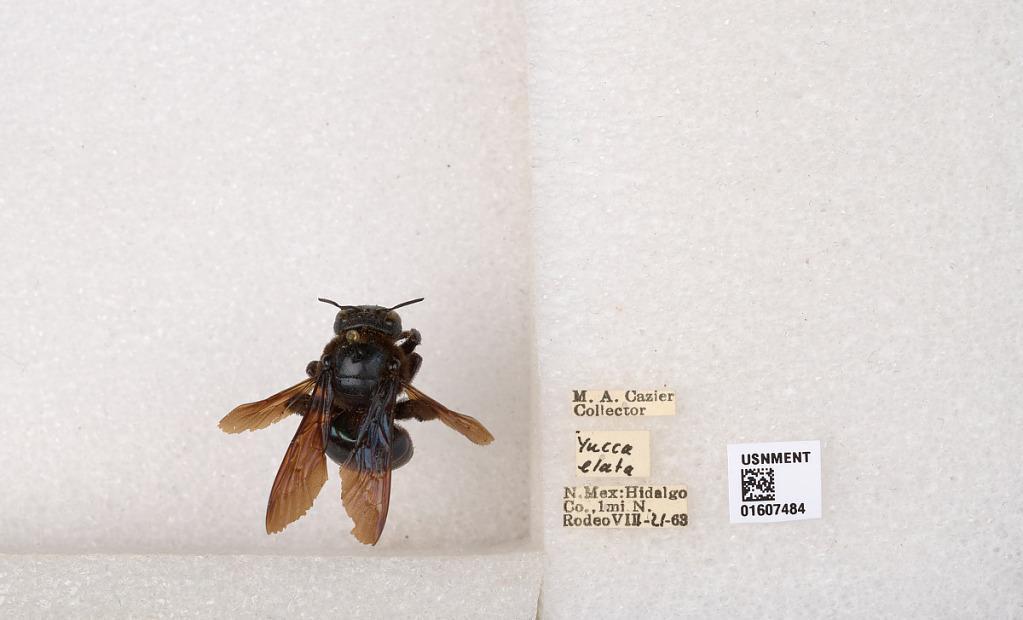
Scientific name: Xylocopa (Xylocopoides) californica arizonensis Cresson
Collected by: M. Cazier
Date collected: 1963-8-21
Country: United States
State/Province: New Mexico
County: Hidalgo
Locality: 1 mile north of Rodeo
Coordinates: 31.8499, -109.031